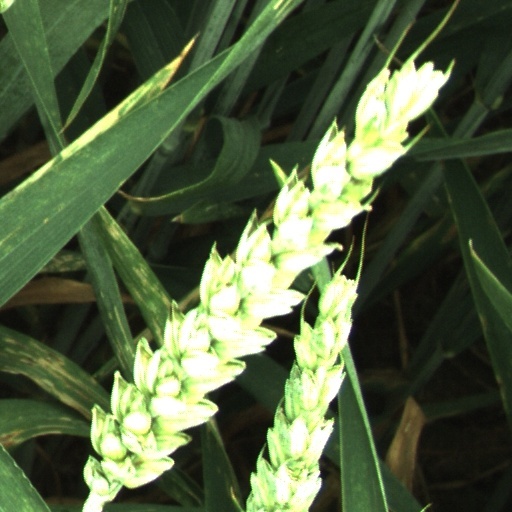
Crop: wheat